Margaret Todd (schooner)

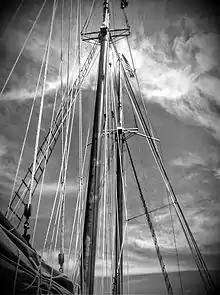
The Margaret Todd in Bar Harbor, Maine.

Margaret Todd is a four-masted schooner sailing out of Bar Harbor, Maine, which was launched in 1998. It is operated as a tourist vessel.